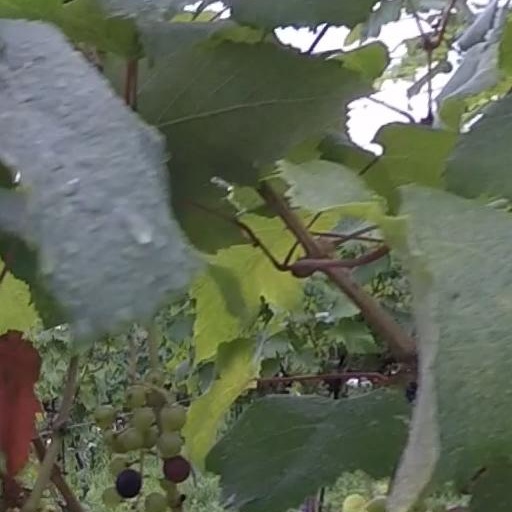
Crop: grape